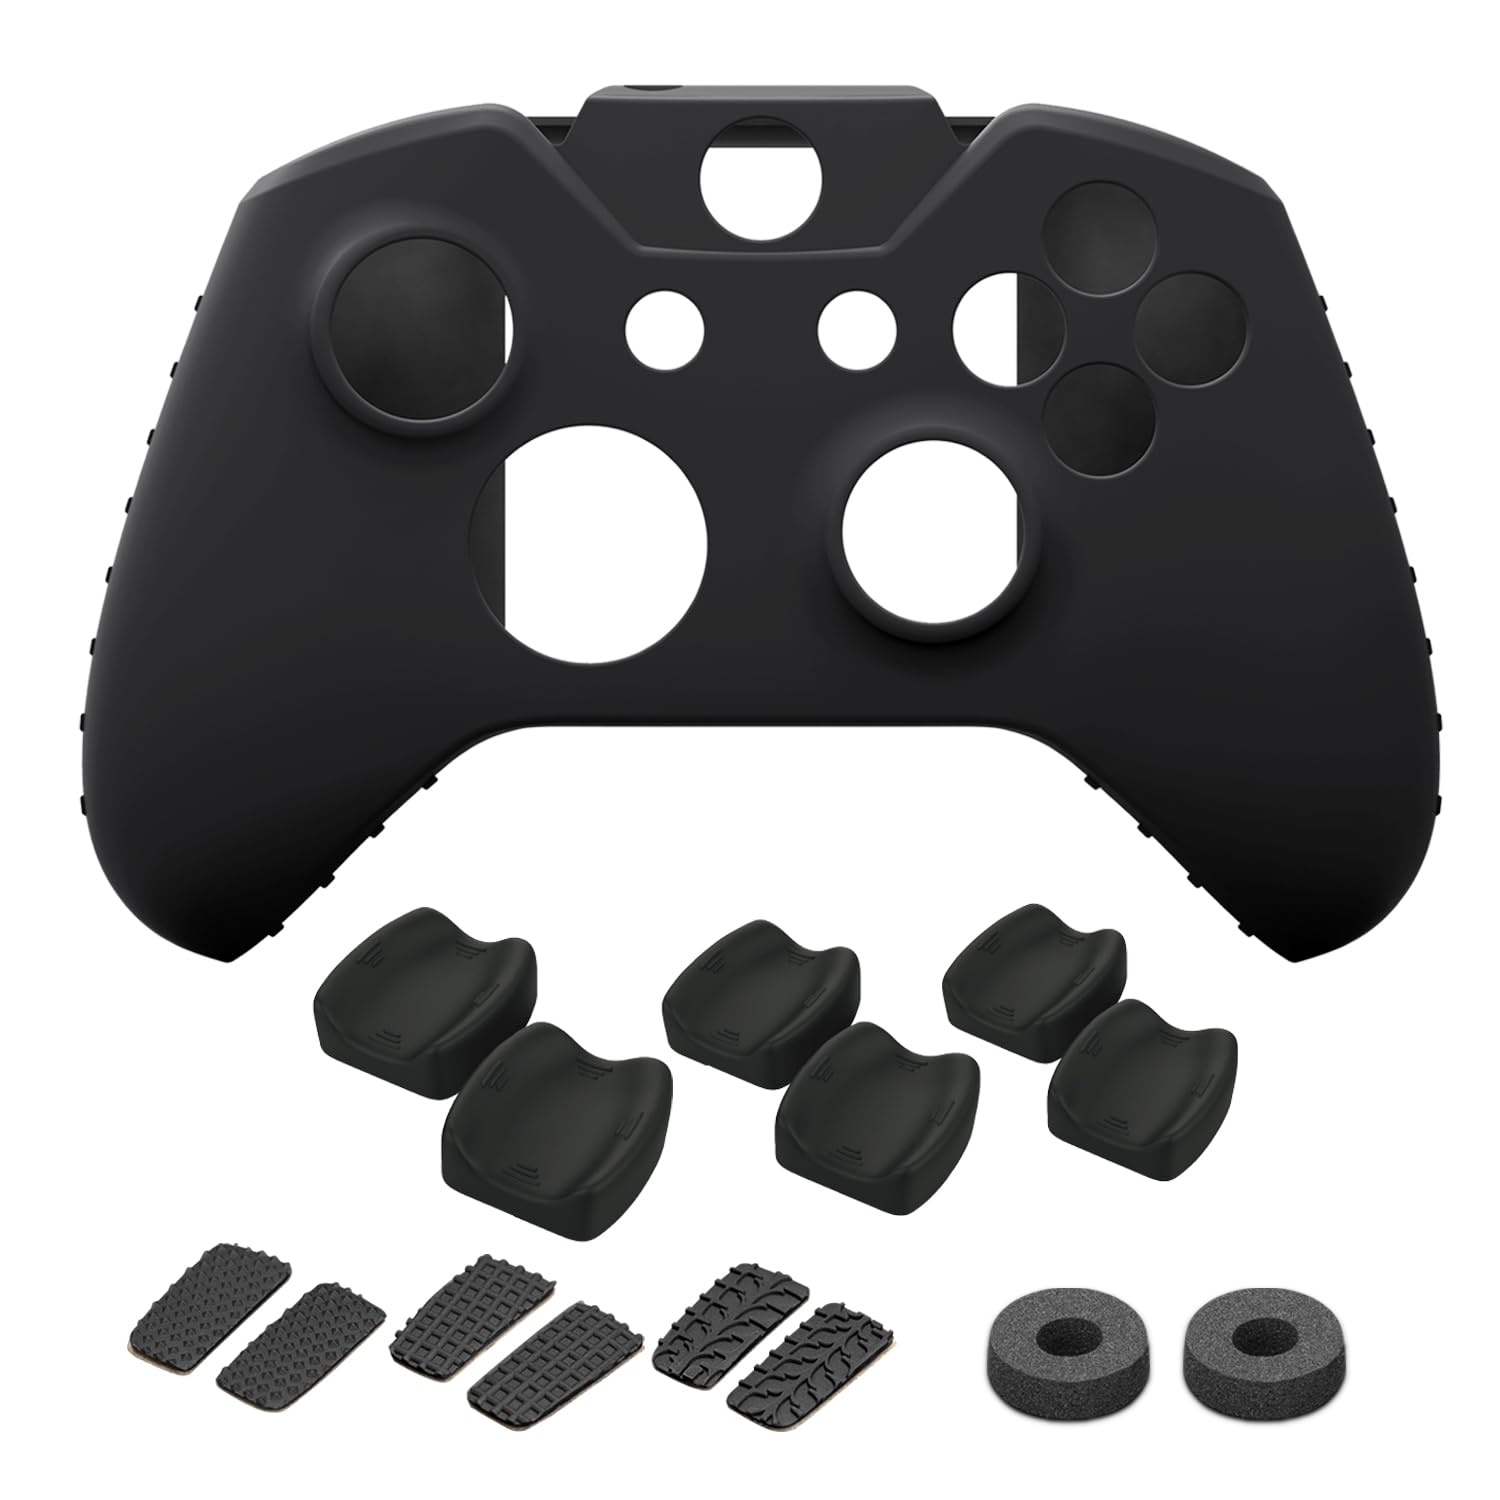
NiTHO FPS Controller Precision Kit for Xbox One, 1x Silicone Protective Cover Case, Set of 2 Mini-Stick Precision Rings, 3 Sizes Concave Thumb Grips Sets, 3 Textures Rubber Triggers Sets - Black
Brand: Nitho Color: Black for Xbox One Features: Enhance Game Control: This assorted set of FPS enhancers is compatible with Xbox One controllers, specifically designed to enhance game control FPS Enhancers: Includes a set of 2 analog mini-stick precision rings. 3 different textures of anti-skid triggers (left & right), set of 2 each; 3 different sizes (S, M, and L) of oval concave thumb grips, set of 2 each Protective Cover: The protective silicone controller skin can against sweat/scratches and minor impacts. The soft-touch material offers a comfortable and ergonomic grip, reducing hand fatigue Improve Targeting Accuracy: These enhancers are designed to optimize the sensitivity and responsiveness of the analog sticks, enabling gamers to effortlessly aim and hit targets with increased precision Easy Setup and Removal: Our enhancer set is designed for easy setup and removal, allowing users to customize their gaming experience based on personal preferences Binding: Accessory model number: NITHO-XB1-FPSK-K Part Number: NITHO-XB1-FPSK-K EAN: 6971308700302 Package Dimensions: 4.9 x 4.9 x 1.2 inches Languages: German, English, Unqualified
Brand: Nitho
Category: Electronics > Electronics Accessories > Computer Components > Input Device Accessories > Game Controller Accessories